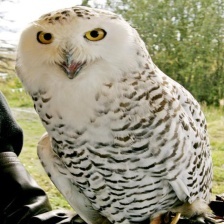
Species: SNOWY OWL
Scientific name: BUBO SCANDIACUS
ImageNet parent category: great_grey_owl